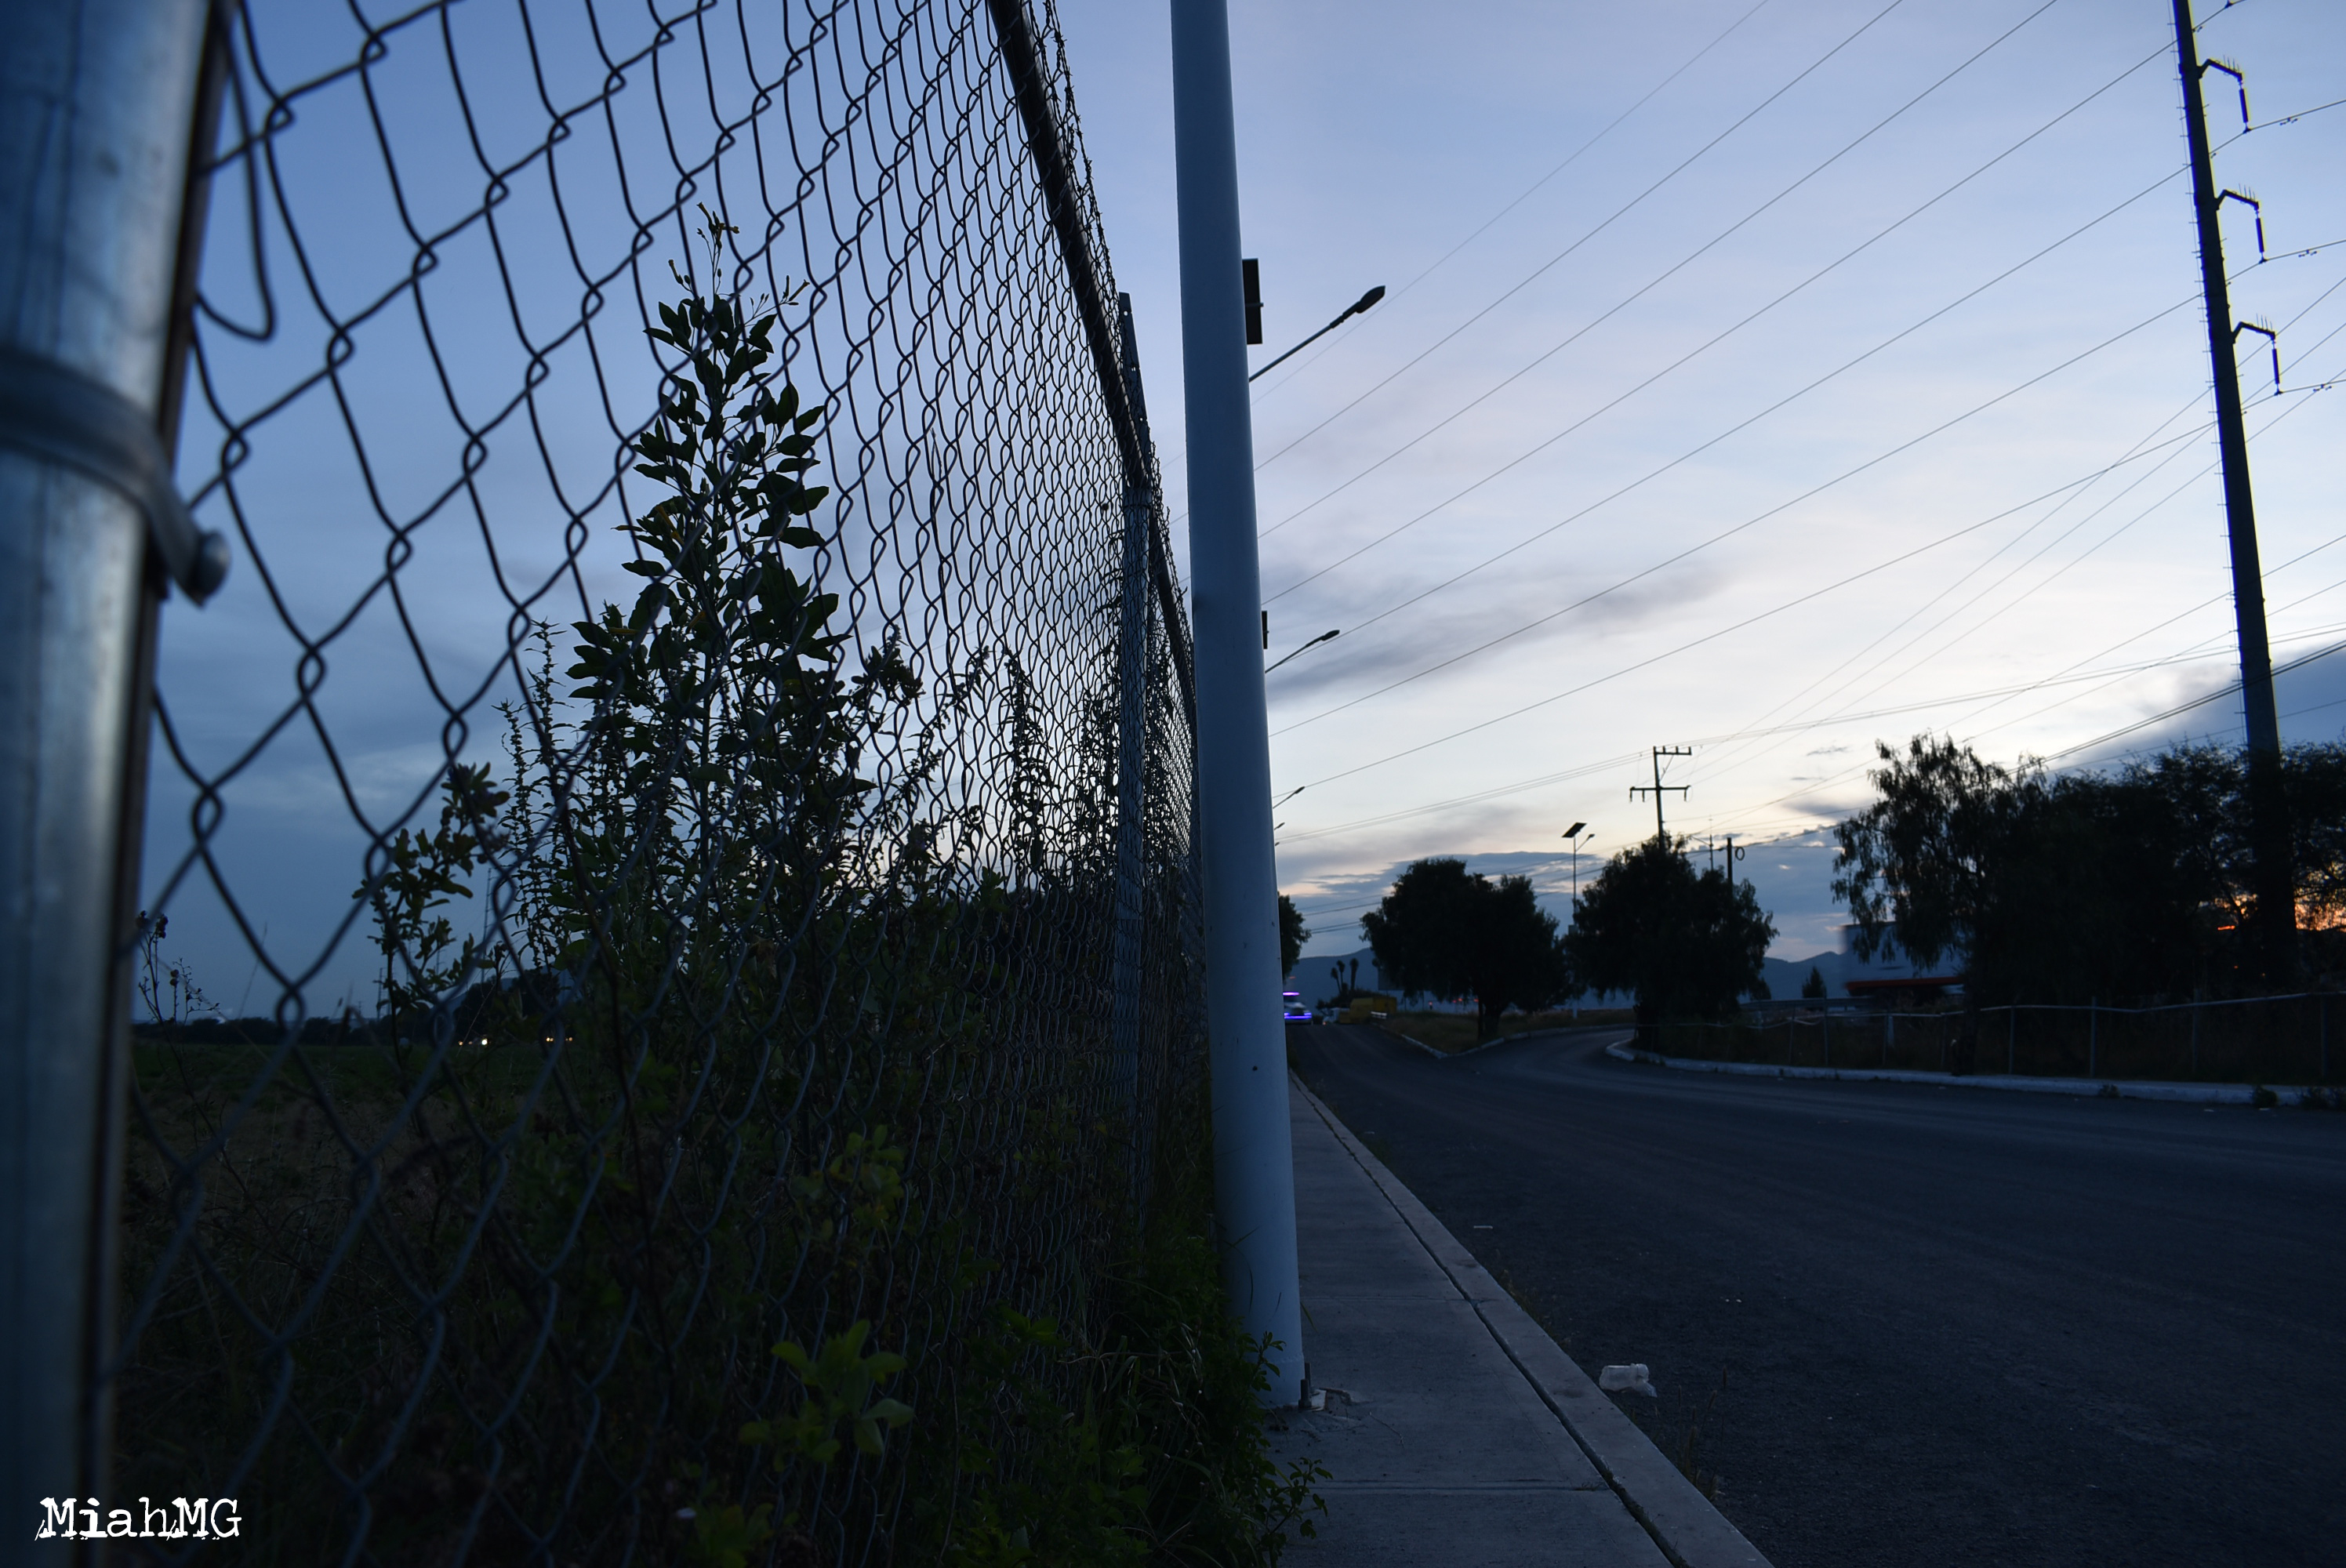
urban, city, night, blue, evening, overhead power line, sky, light, tree, road, electricity, morning, line, infrastructure, electrical supply, cloud, sunlight, public utility, branch, road surface, architecture, wire, street, photography, plant, thoroughfare, transmission tower, residential area, dusk, asphalt